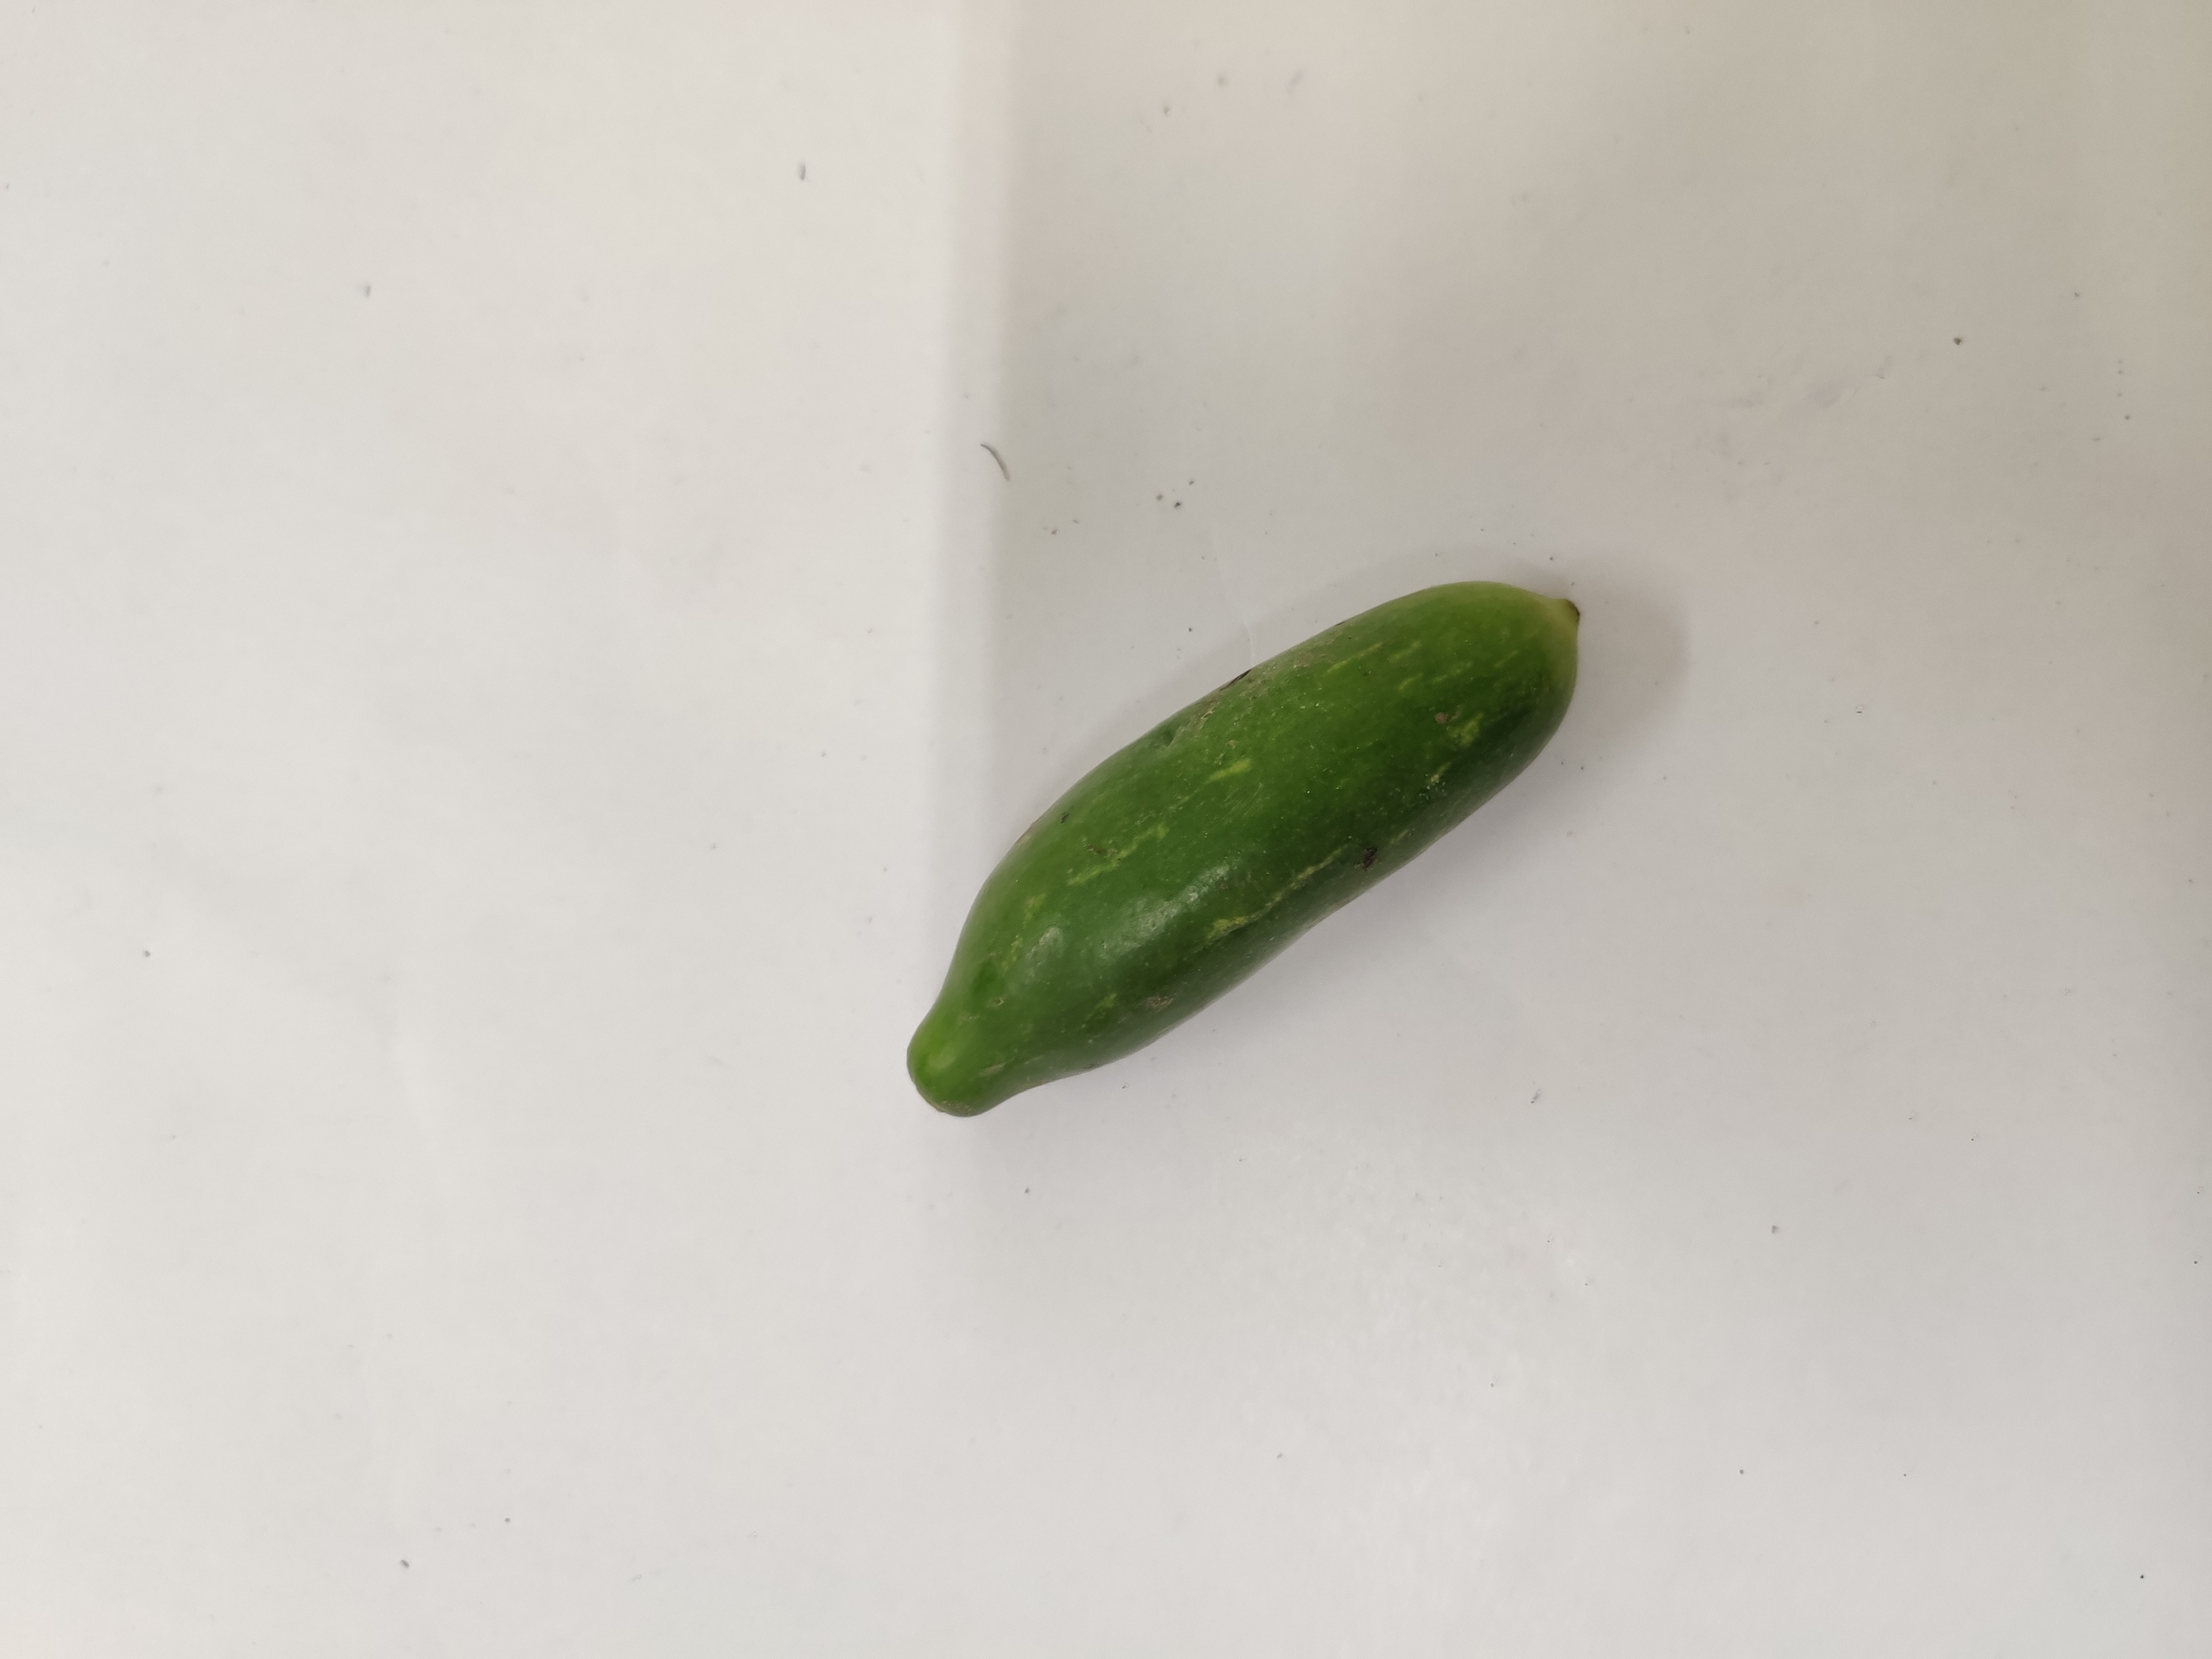
Crop: Ivy Gourd
Condition: Fresh